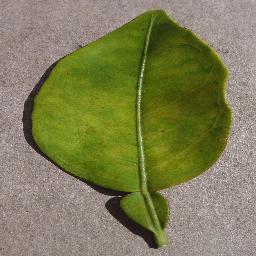
Label: Orange___Haunglongbing_(Citrus_greening)